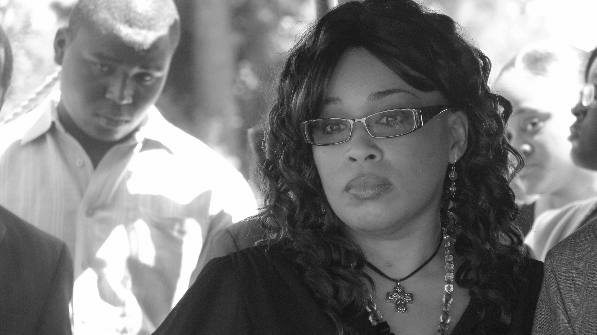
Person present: Yes